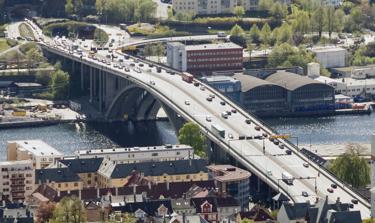
Building: Puddefjord Bridge
Country: Norway
Year built: 1956
Bridge in Bergen, Norway Puddefjord Bridge Puddefjord Bridge Coordinates 60°23′03″N 5°19′02″E / 60.3841°N 5.3171°E / 60.3841; 5.3171 Carries Six lanes on Norwegian National Road RV 555 Cyclists Pedestrians Crosses Puddefjord Locale Bergen , Norway Official name Puddefjordsbroen Characteristics Design Arch bridge Total length 461 m (1,512.5 ft) Longest span 150 m (492.1 ft) History Opened 1956 Location The Puddefjord Bridge ( Norwegian : Puddefjordsbroen ) is an arch bridge in Bergen , Norway . Løvtet tunnel ( Løvstakktunnelen )  and Damsgårds tunnel ( Damsgårdstunnelen ) Puddefjord Bridge The reinforced concrete bridge consists of two directly adjacent, near-identical bridges, the first of which was built in 1956 and the second in 1999. Norwegian National Road RV 555 crosses Puddefjord bridge over Damsgårdssundet into the tunnels Løvstakk tunnel ( Løvstakktunnelen )  to Fyllingsdalen and Damsgårds tunnel ( Damsgårdstunnelen ) to Laksevåg . The bridge carries six lanes of motor vehicles and two cycle/footpaths across the Puddefjorden in central Bergen, between Møhlenpris in the city centre and Gyldenpris in Årstad borough. Although it does not have official motorway status, it is an important part of the city's motorway network, linking the westbound motorway, Sotraveien, to European route E39 . The bridge was important in the development of the valley of Fyllingsdalen , which was annexed by Bergen in 1955. It also served as a more convenient road to the city centre for the residents of Laksevåg , who prior to its construction had to drive through Danmarksplass or take the ferry across the Puddefjord. As of 2012, the bridge carried a daily average traffic of 56,098 vehicles. References